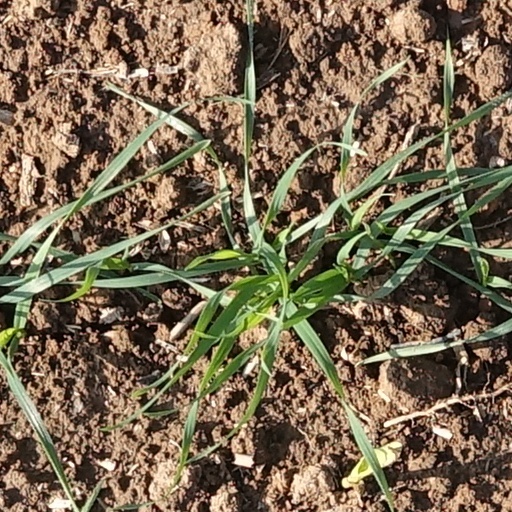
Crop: wheat